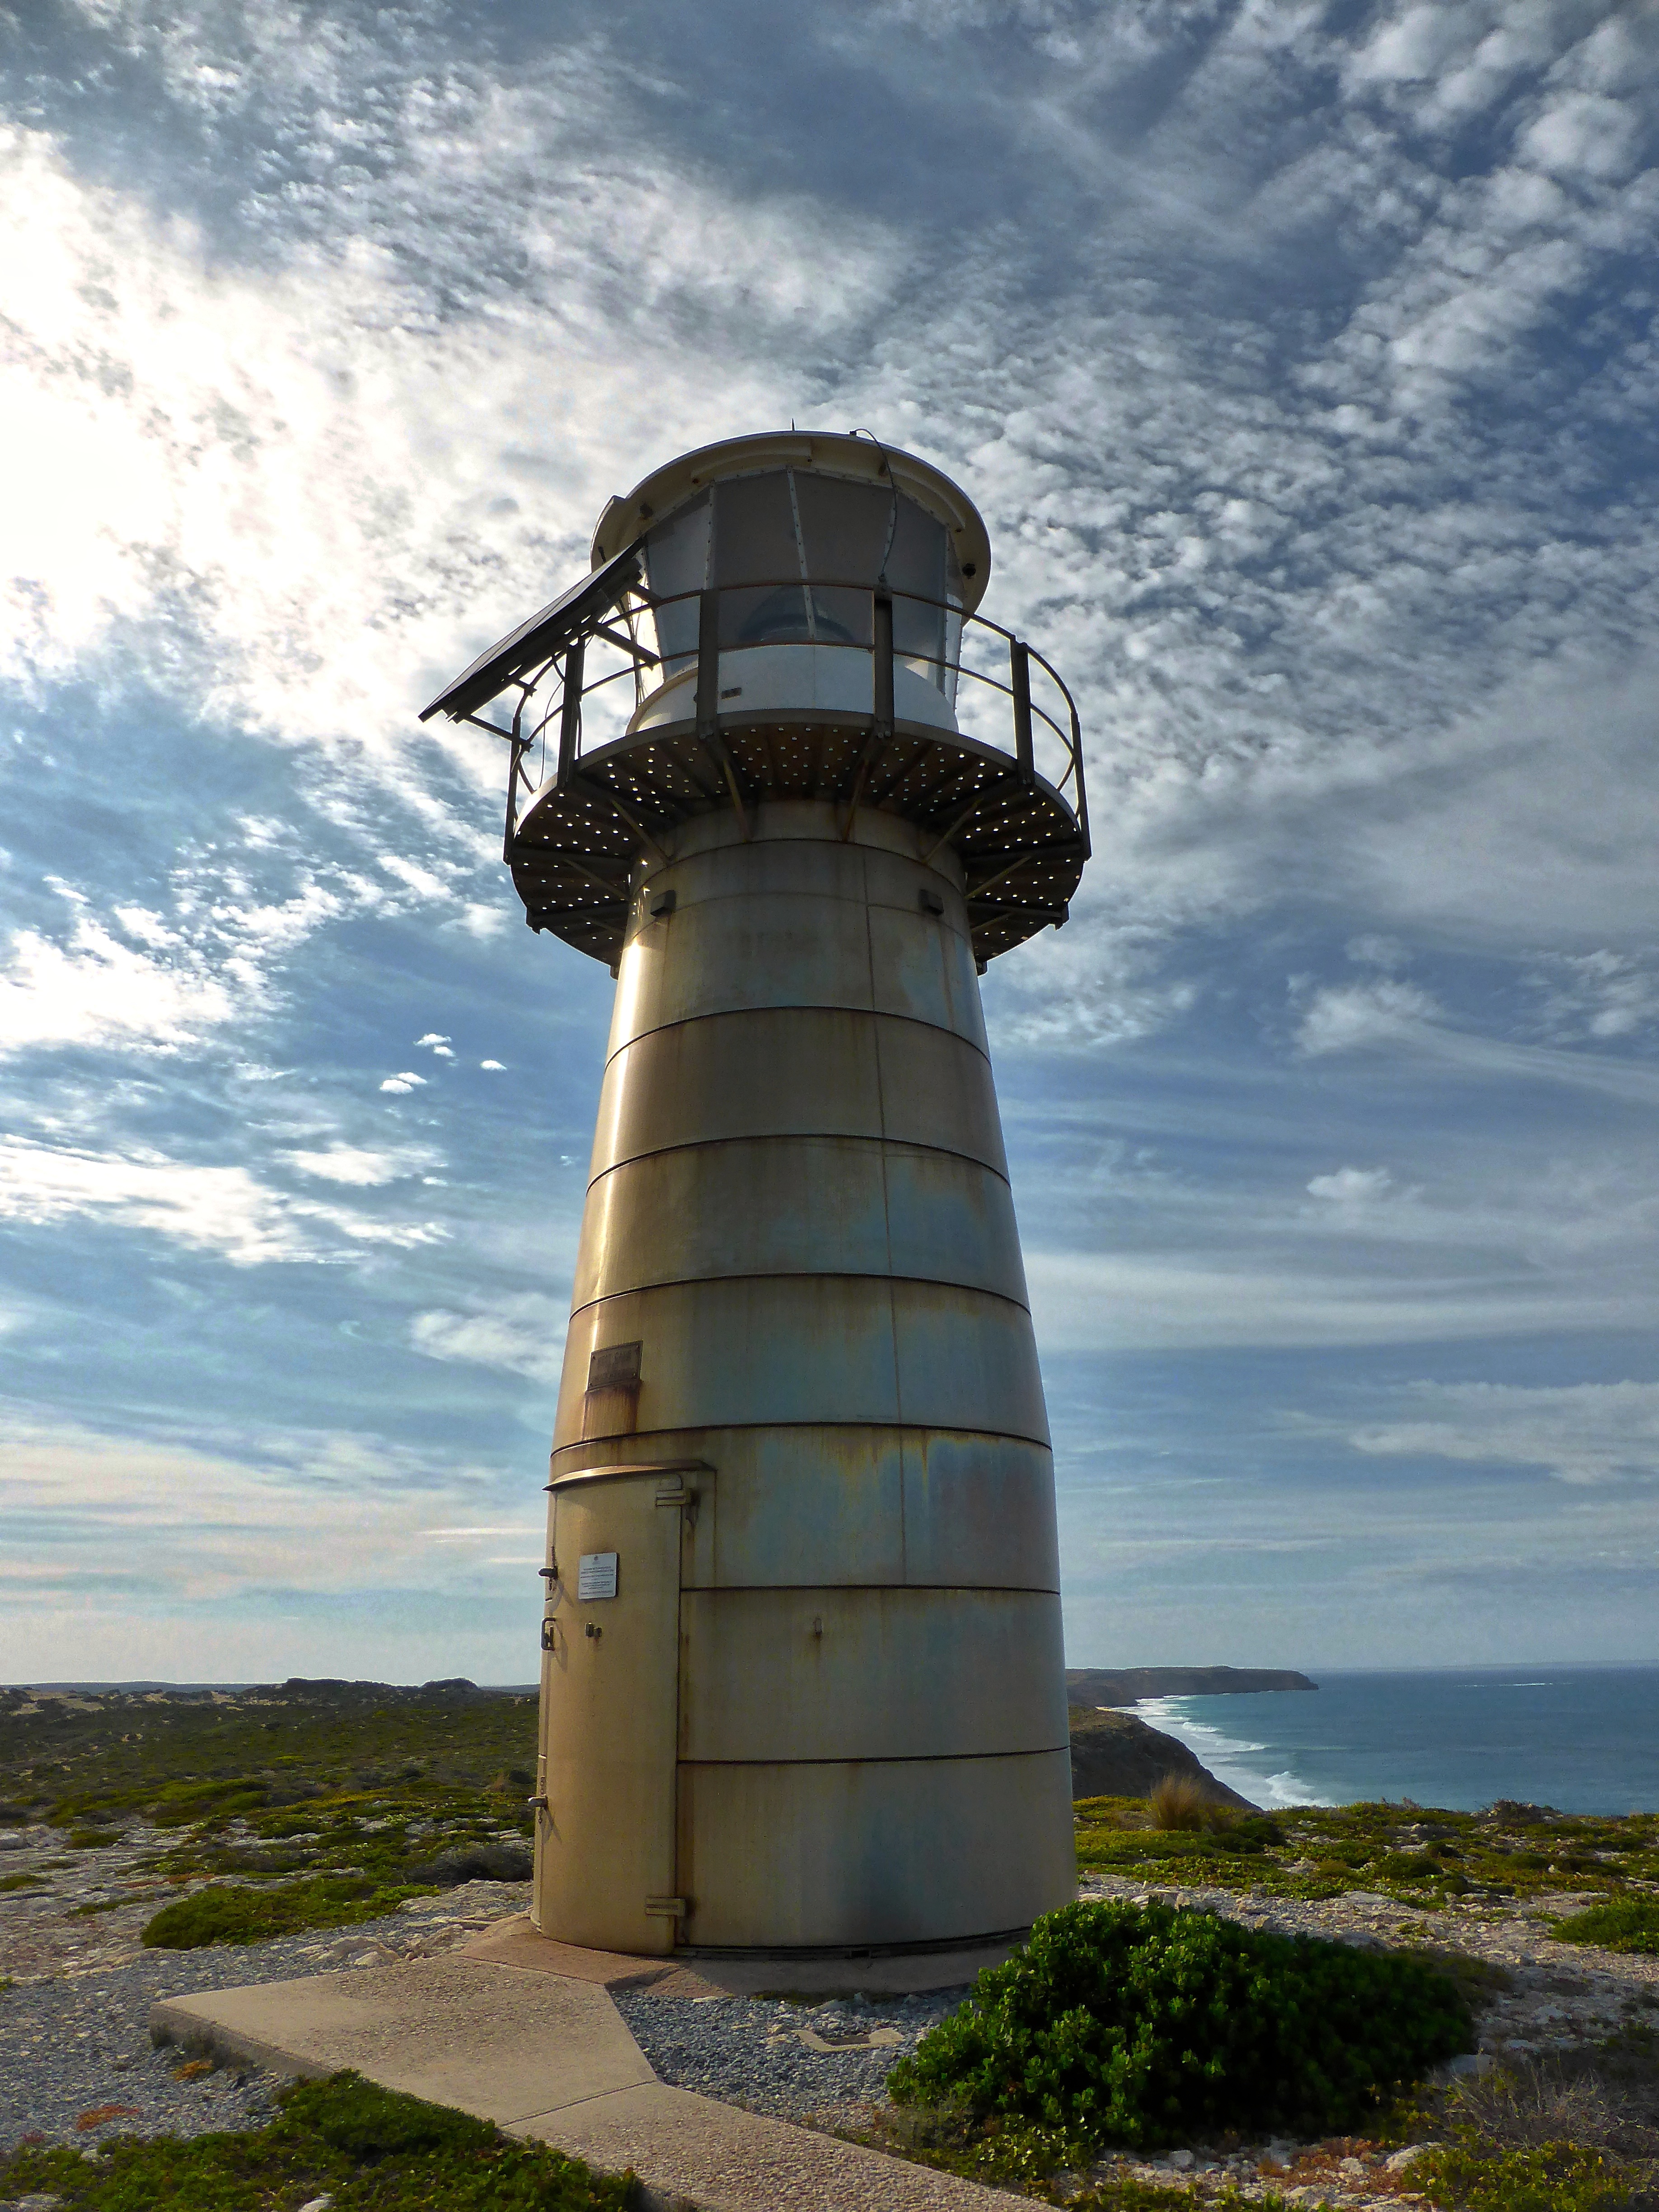
landscape, sea, coast, water, ocean, horizon, light, lighthouse, sky, coastal, seaside, lookout, tower, scenery, observatory, water tower, stainless steel, australia, scene, cape, observation tower, control tower, west cape, innes national park